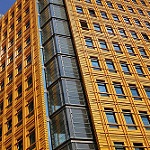
Scene: Outdoor